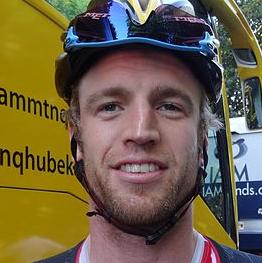
Age: 29